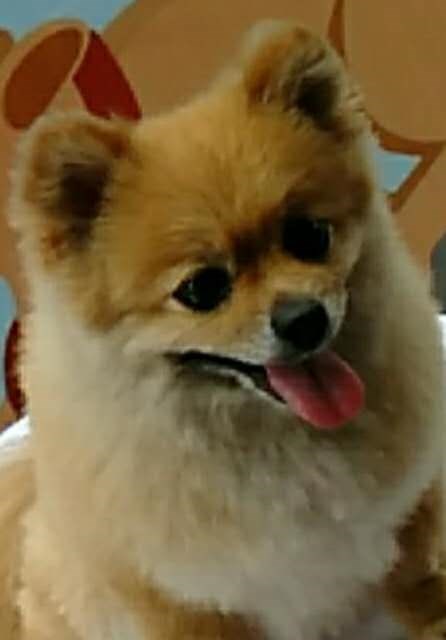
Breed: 1936-n000005-Pomeranian